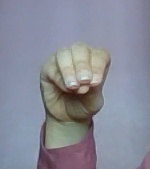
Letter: ha